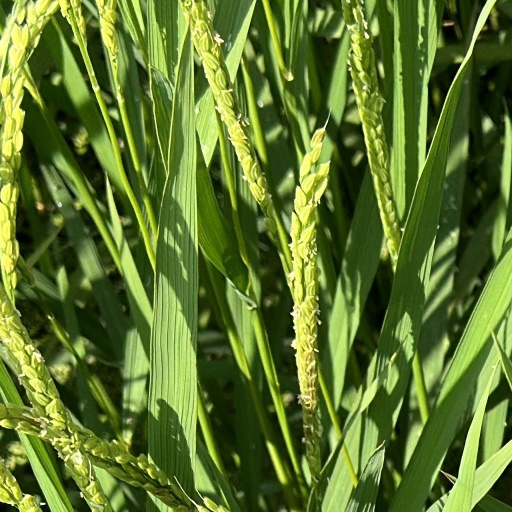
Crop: rice